Hong Kong Police Force

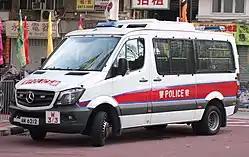
A police van

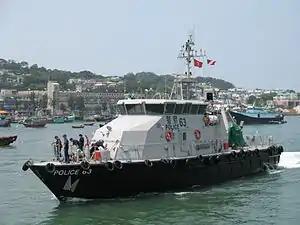
HKPF Police Patrol Boat

Most police vehicles in Hong Kong are white, with a blue and red 3M retroreflective stripe around on the sides of the vehicle with wording "警 POLICE 察" in white, the only exception being the armoured personnel carriers specially designed for the Police Tactical Unit, which are wholly dark blue and with wording "警 POLICE 察" on a light blue background in white on the sides of the vehicle. Most police vehicles in Hong Kong are equipped with both red and blue emergency vehicle lighting. The vehicles which are assigned to airport duties have additional yellow emergency vehicle lighting and yellow rooftops required for all airport vehicles. All police vehicles are government property and so bear license plates starting with "AM".